Maria Andreyeva (actress)

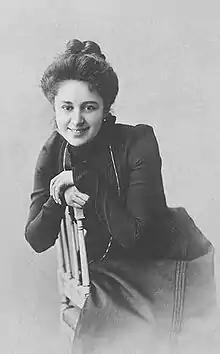
Maria Andreyeva

After Zhelyabuzhsky received a new post, the family moved to Tiflis, where she had success as an actress. They next moved to Moscow, where Andreyeva worked with Konstantin Stanislavski at the Moscow Art Theatre. She made her Moscow debut on 15 December 1894. She enjoyed great success.